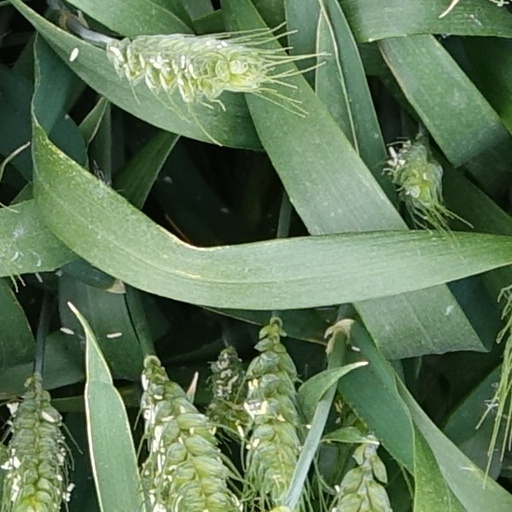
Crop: wheat